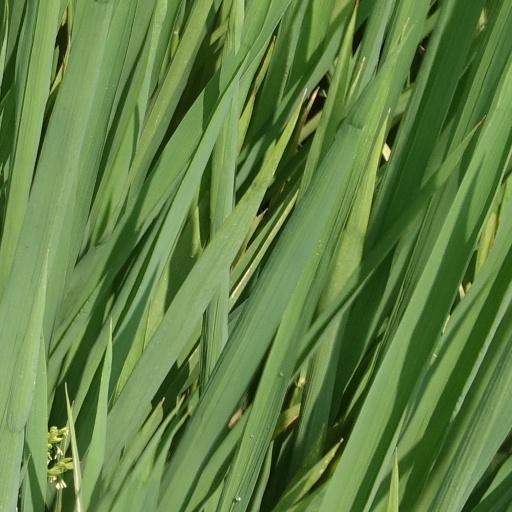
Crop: rice